Impeachment

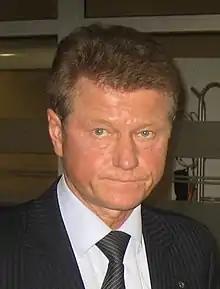
Lithuanian President Rolandas Paksas was the first European head of state to have been impeached.

Impeachment is a process by which a legislative body or other legally constituted tribunal initiates charges against a public official for misconduct. Impeachment tends to be confined to ministerial officials as the unique nature of their positions may place ministers beyond the reach of the law to prosecute, or their misconduct is not codified into law as an offense except through the unique expectations of their high office. Both "peers and commoners" have been subject to the process, however.